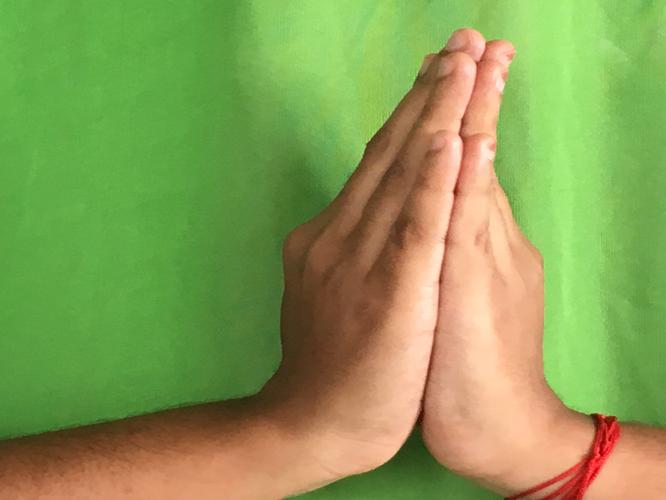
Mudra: Anjali
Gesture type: double_hand